Kenoth G. Adiyodi

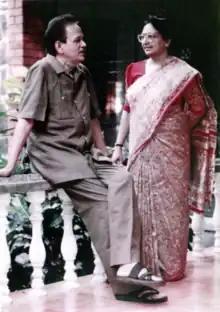
K. G. Adiyodi and Rita G. Adiyodi.

Adiyodi began his research career in insect physiology. His research interests turned to crustacean reproduction and growth after his marriage to Rita Gomez in 1966 who was then doing research work on growth, regeneration, and reproduction in land crabs. Adiyodi published in many international journals including Journal of Insect Physiology, Journal of Morphology, Biological Bulletin, General & Comparative Endocrinology, and Experientia (now Cellular and Molecular Life Sciences). His work “Endocrine Control of Reproduction in Decapod Crustacea” published in Biological Reviews, Cambridge Philosophical Society (1970) was a notable landmark in his scientific career.